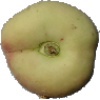
Label: Peach Flat 1